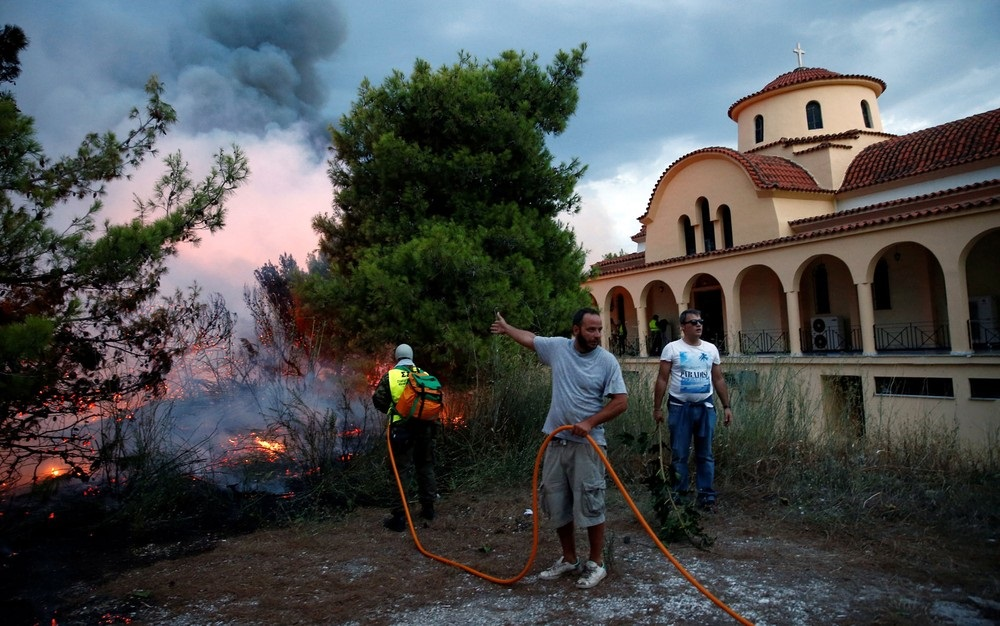
Fire: yes
Smoke: yes